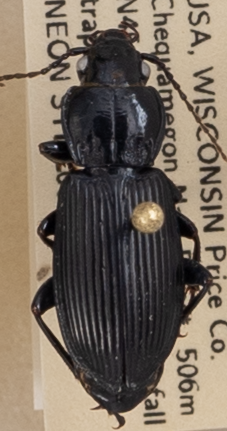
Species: Pterostichus melanarius melanarius
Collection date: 2019-08-20
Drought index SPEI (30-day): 0.512
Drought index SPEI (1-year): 2.09
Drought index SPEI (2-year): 1.13